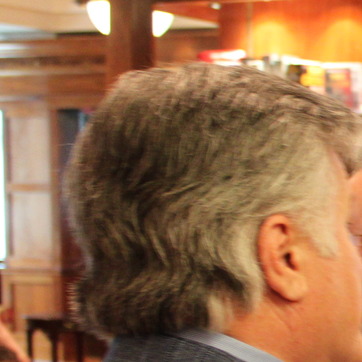
Material: hair